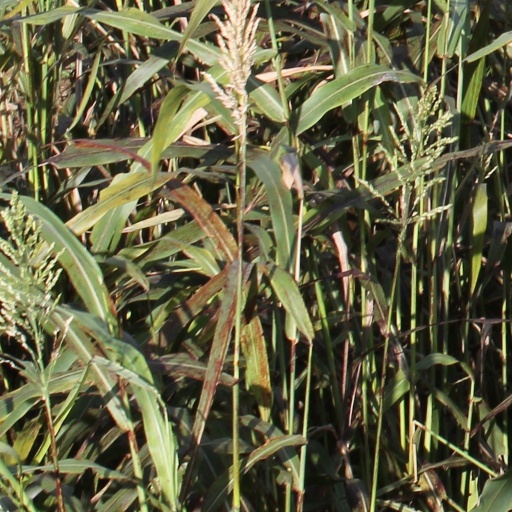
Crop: sorghum